20th-century Western painting

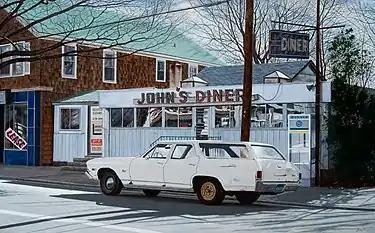
John Baeder, Photorealism

During the 1930s through the 1960s as abstract painting in America and Europe evolved into movements such as Abstract Expressionism, Color Field painting, Post painterly abstraction, Op art, hard-edge painting, Minimal art, shaped canvas painting, and Lyrical Abstraction. Other artists reacted as a response to the tendency toward abstraction allowing imagery to continue through various new contexts like the Bay Area Figurative Movement in the 1950s and new forms of expressionism from the 1940s through the 1960s. In Italy during this time, Giorgio Morandi was the foremost still life painter, exploring a wide variety of approaches to depicting everyday bottles and kitchen implements. Throughout the 20th century many painters practiced Realism and used expressive imagery; practicing landscape and figurative painting with contemporary subjects and solid technique, and unique expressivity like Milton Avery, John D. Graham, Fairfield Porter, Edward Hopper, Andrew Wyeth, Balthus, Francis Bacon, Frank Auerbach, Lucian Freud, Leon Kossoff, Philip Pearlstein, Willem de Kooning, Arshile Gorky, Grace Hartigan, Robert De Niro, Sr., Elaine de Kooning and others. Along with Henri Matisse, Pablo Picasso, Pierre Bonnard, Georges Braque, and other 20th-century masters. The figurative work of Francis Bacon, Frida Kahlo, Edward Hopper, Lucian Freud Andrew Wyeth and others served as a kind of alternative to abstract expressionism. One of the most well-known images in 20th-century American art is Wyeth's painting, "Christina's World", currently in the collection of the Museum of Modern Art in New York City. It depicts a woman lying on the ground in a treeless, mostly tawny field, looking up at and crawling towards a gray house on the horizon; a barn and various other small outbuildings are adjacent to the house. This tempera work, done in a realist style, is nearly always on display at the Museum of Modern Art in New York.